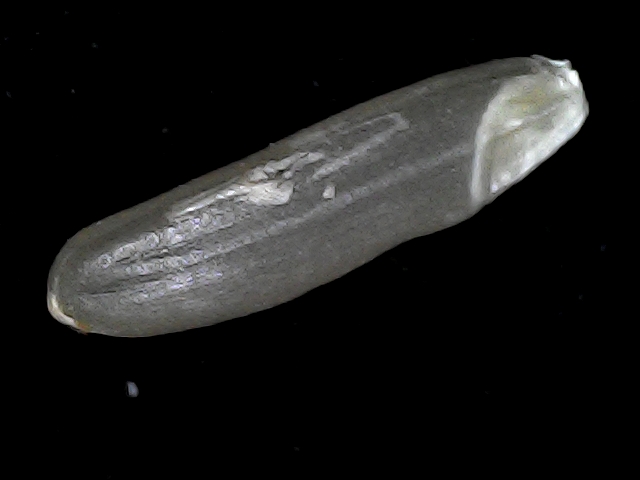
Rice variety: BD70